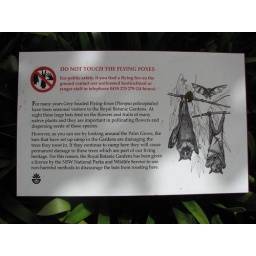
flying fox bat sign in sydney